Secondary education in Taiwan

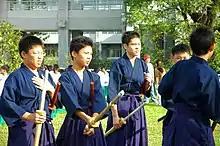
Taiwanese junior high school students

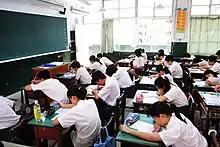
Taiwanese junior high school students

Secondary education in Taiwan refers to the Taiwanese education system in "junior high school" (year 7–9) and "senior high school" (year 10–12). Junior high school education is compulsory in Taiwan. Children and youths aged 6 to 15 are required to receive nine years of compulsory education. By law, every pupil who completed his or her primary education must attend a junior high school for at least three years, with exemptions to homeschooling and severe disorder or disabilities. Legal guardians of offenders may be subjected to fines up to NT$300, where penalties may be repeatedly imposed until offenders return to school.